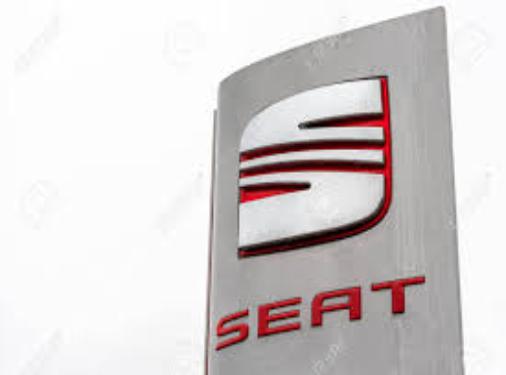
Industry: Transportation